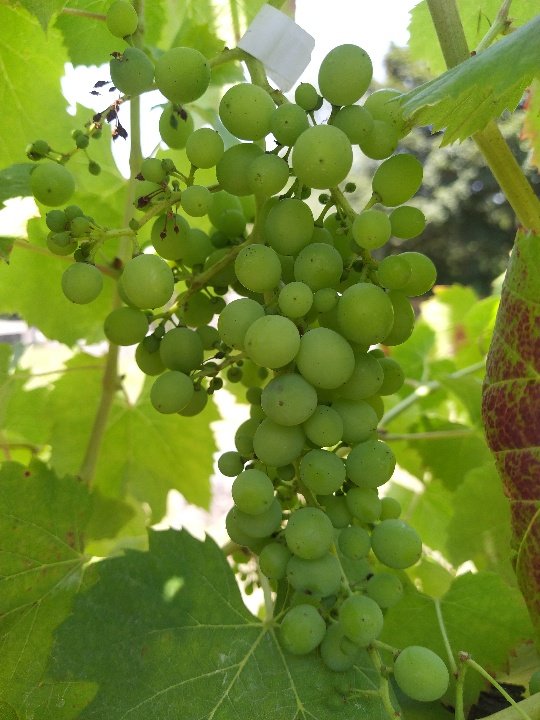
Berries visible: 110
Grape clusters: 1